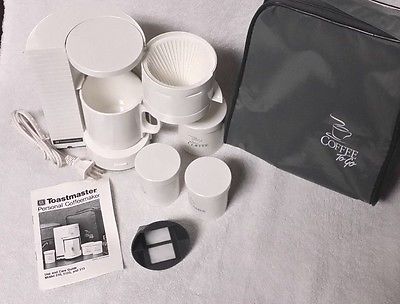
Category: coffee maker